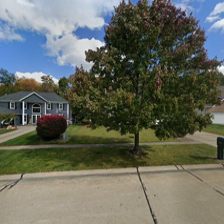
Label: streetView